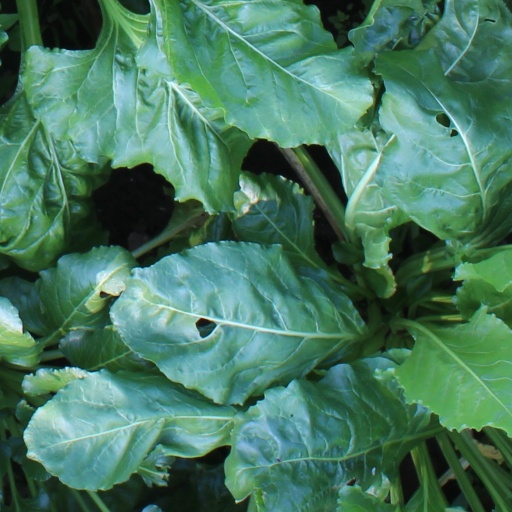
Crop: sugar beet